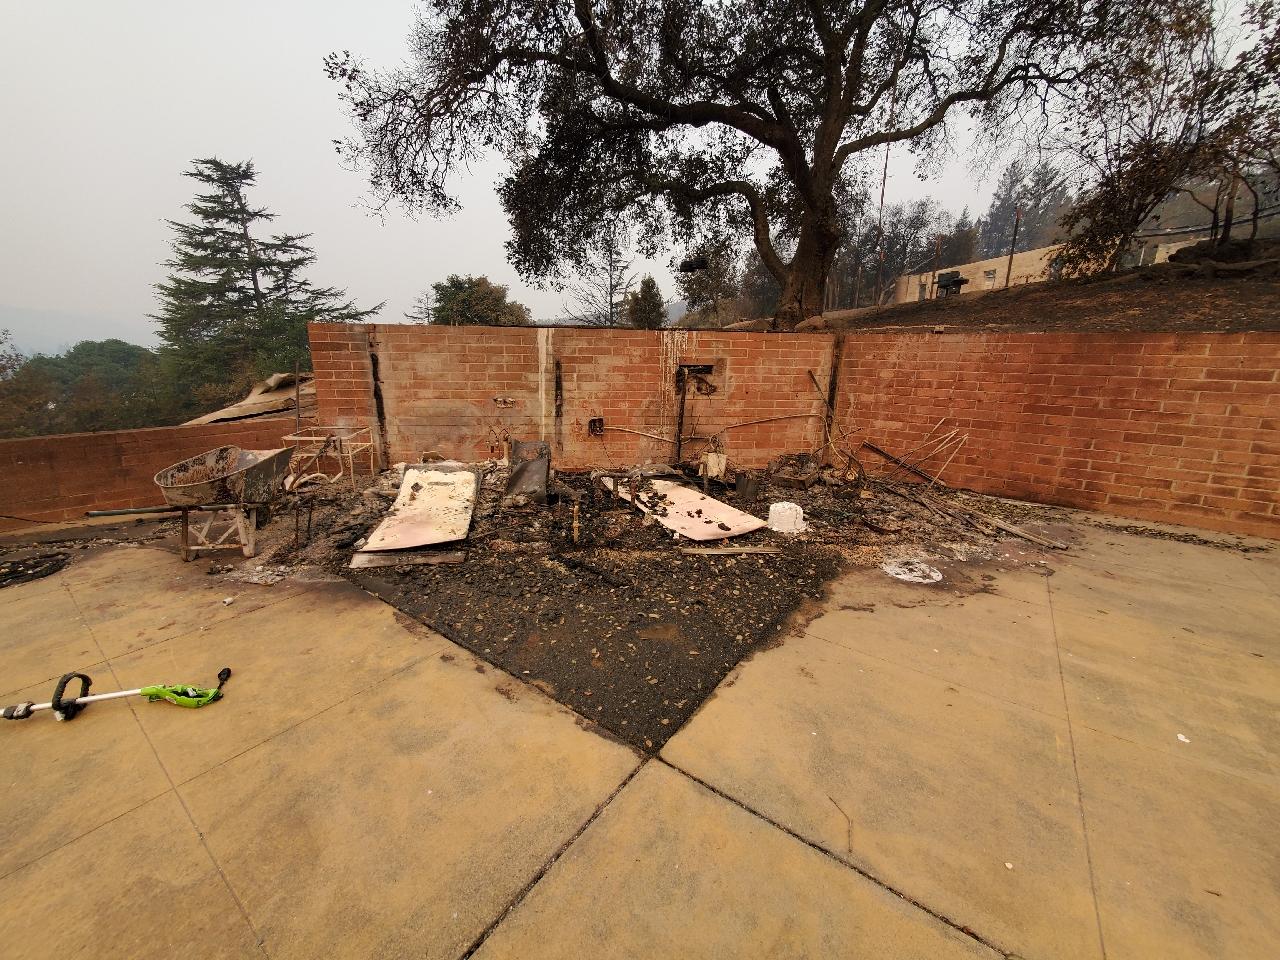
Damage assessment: destroyed